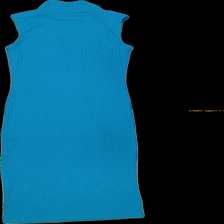
View: back
Type: Dress
Category: Ladies
Brand: NA-KD
Colors: Blue
Material: 66%polyester 34%cotton
Size: XS
Trend: No trend
Stains: No
Price range: 50-100
Recommended usage: Reuse